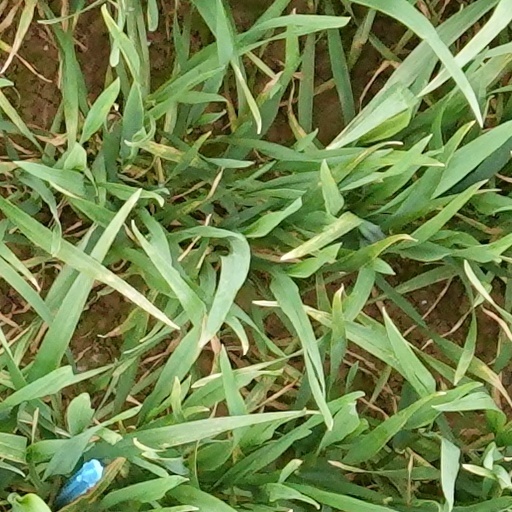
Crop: wheat